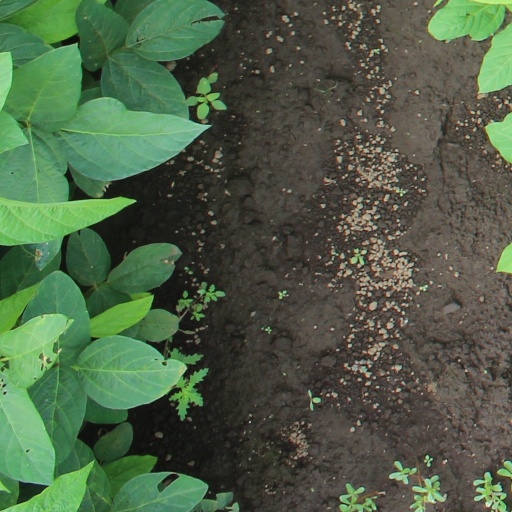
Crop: soybean